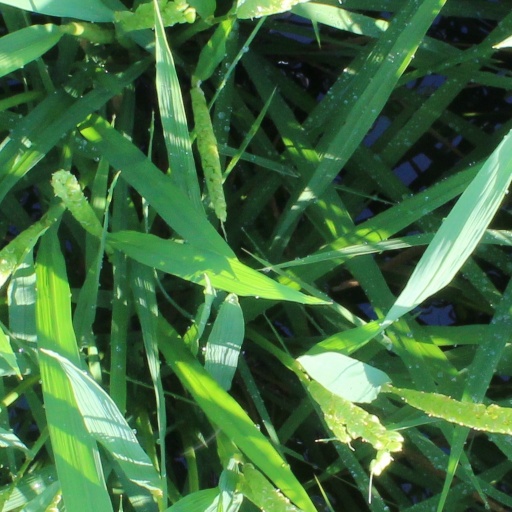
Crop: rice